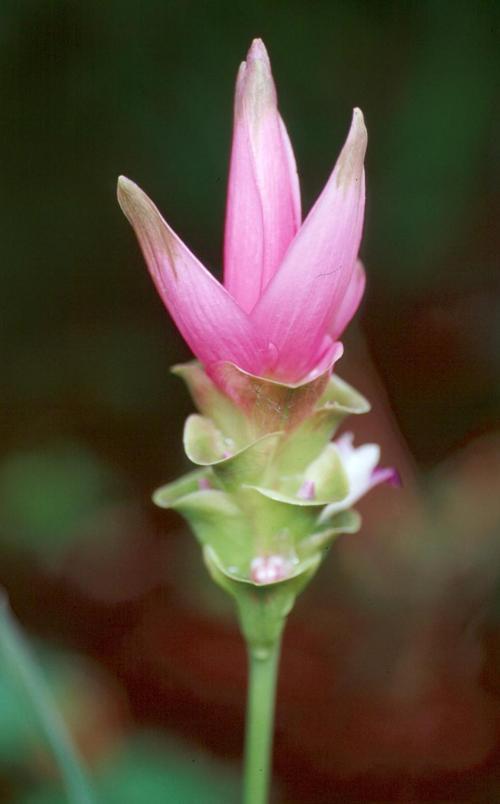
Label: siam tulip